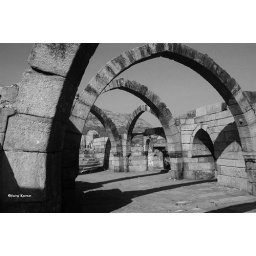
medieval monument at champaner hill in gujarat